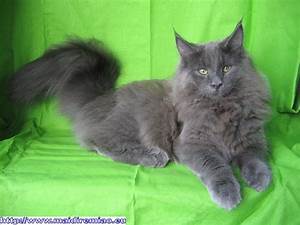
Label: gatto